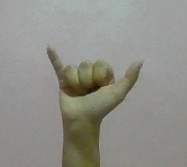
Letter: ya